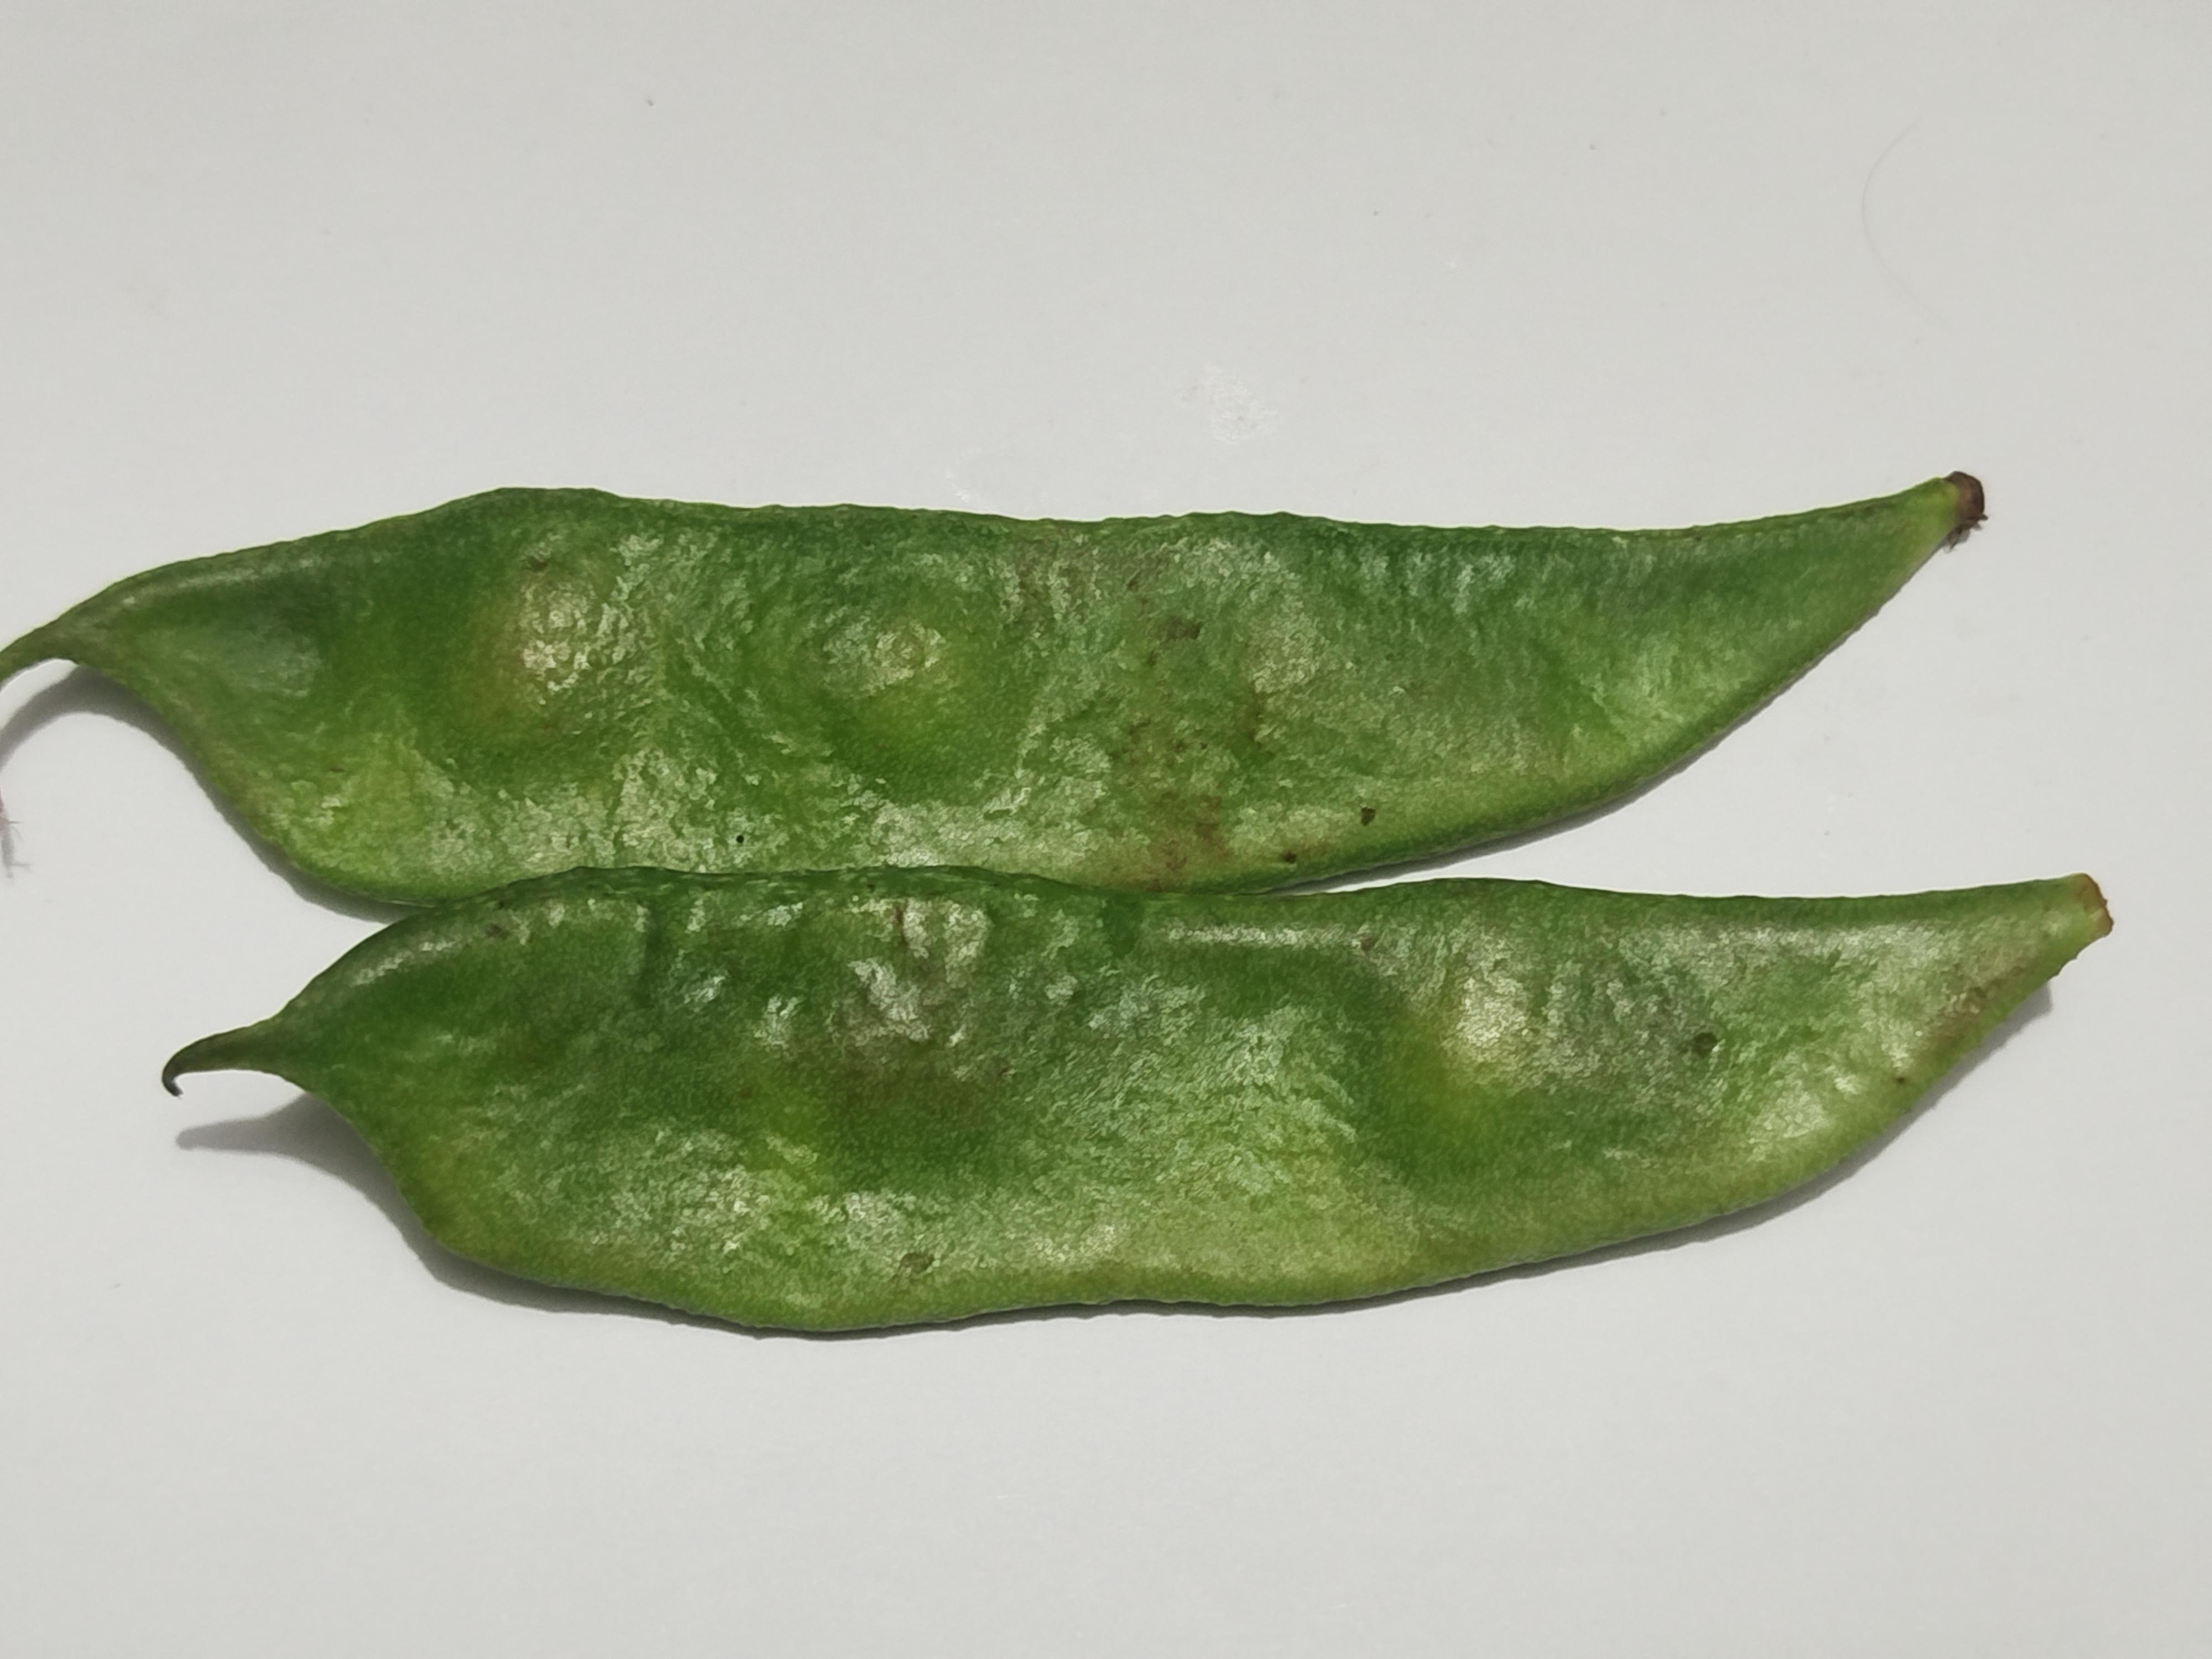
Label: Bean